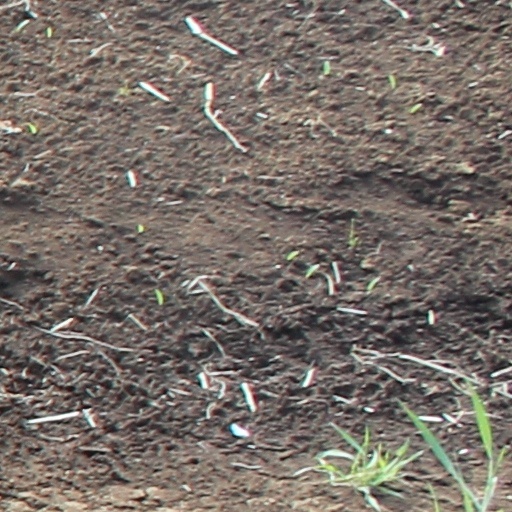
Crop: wheat